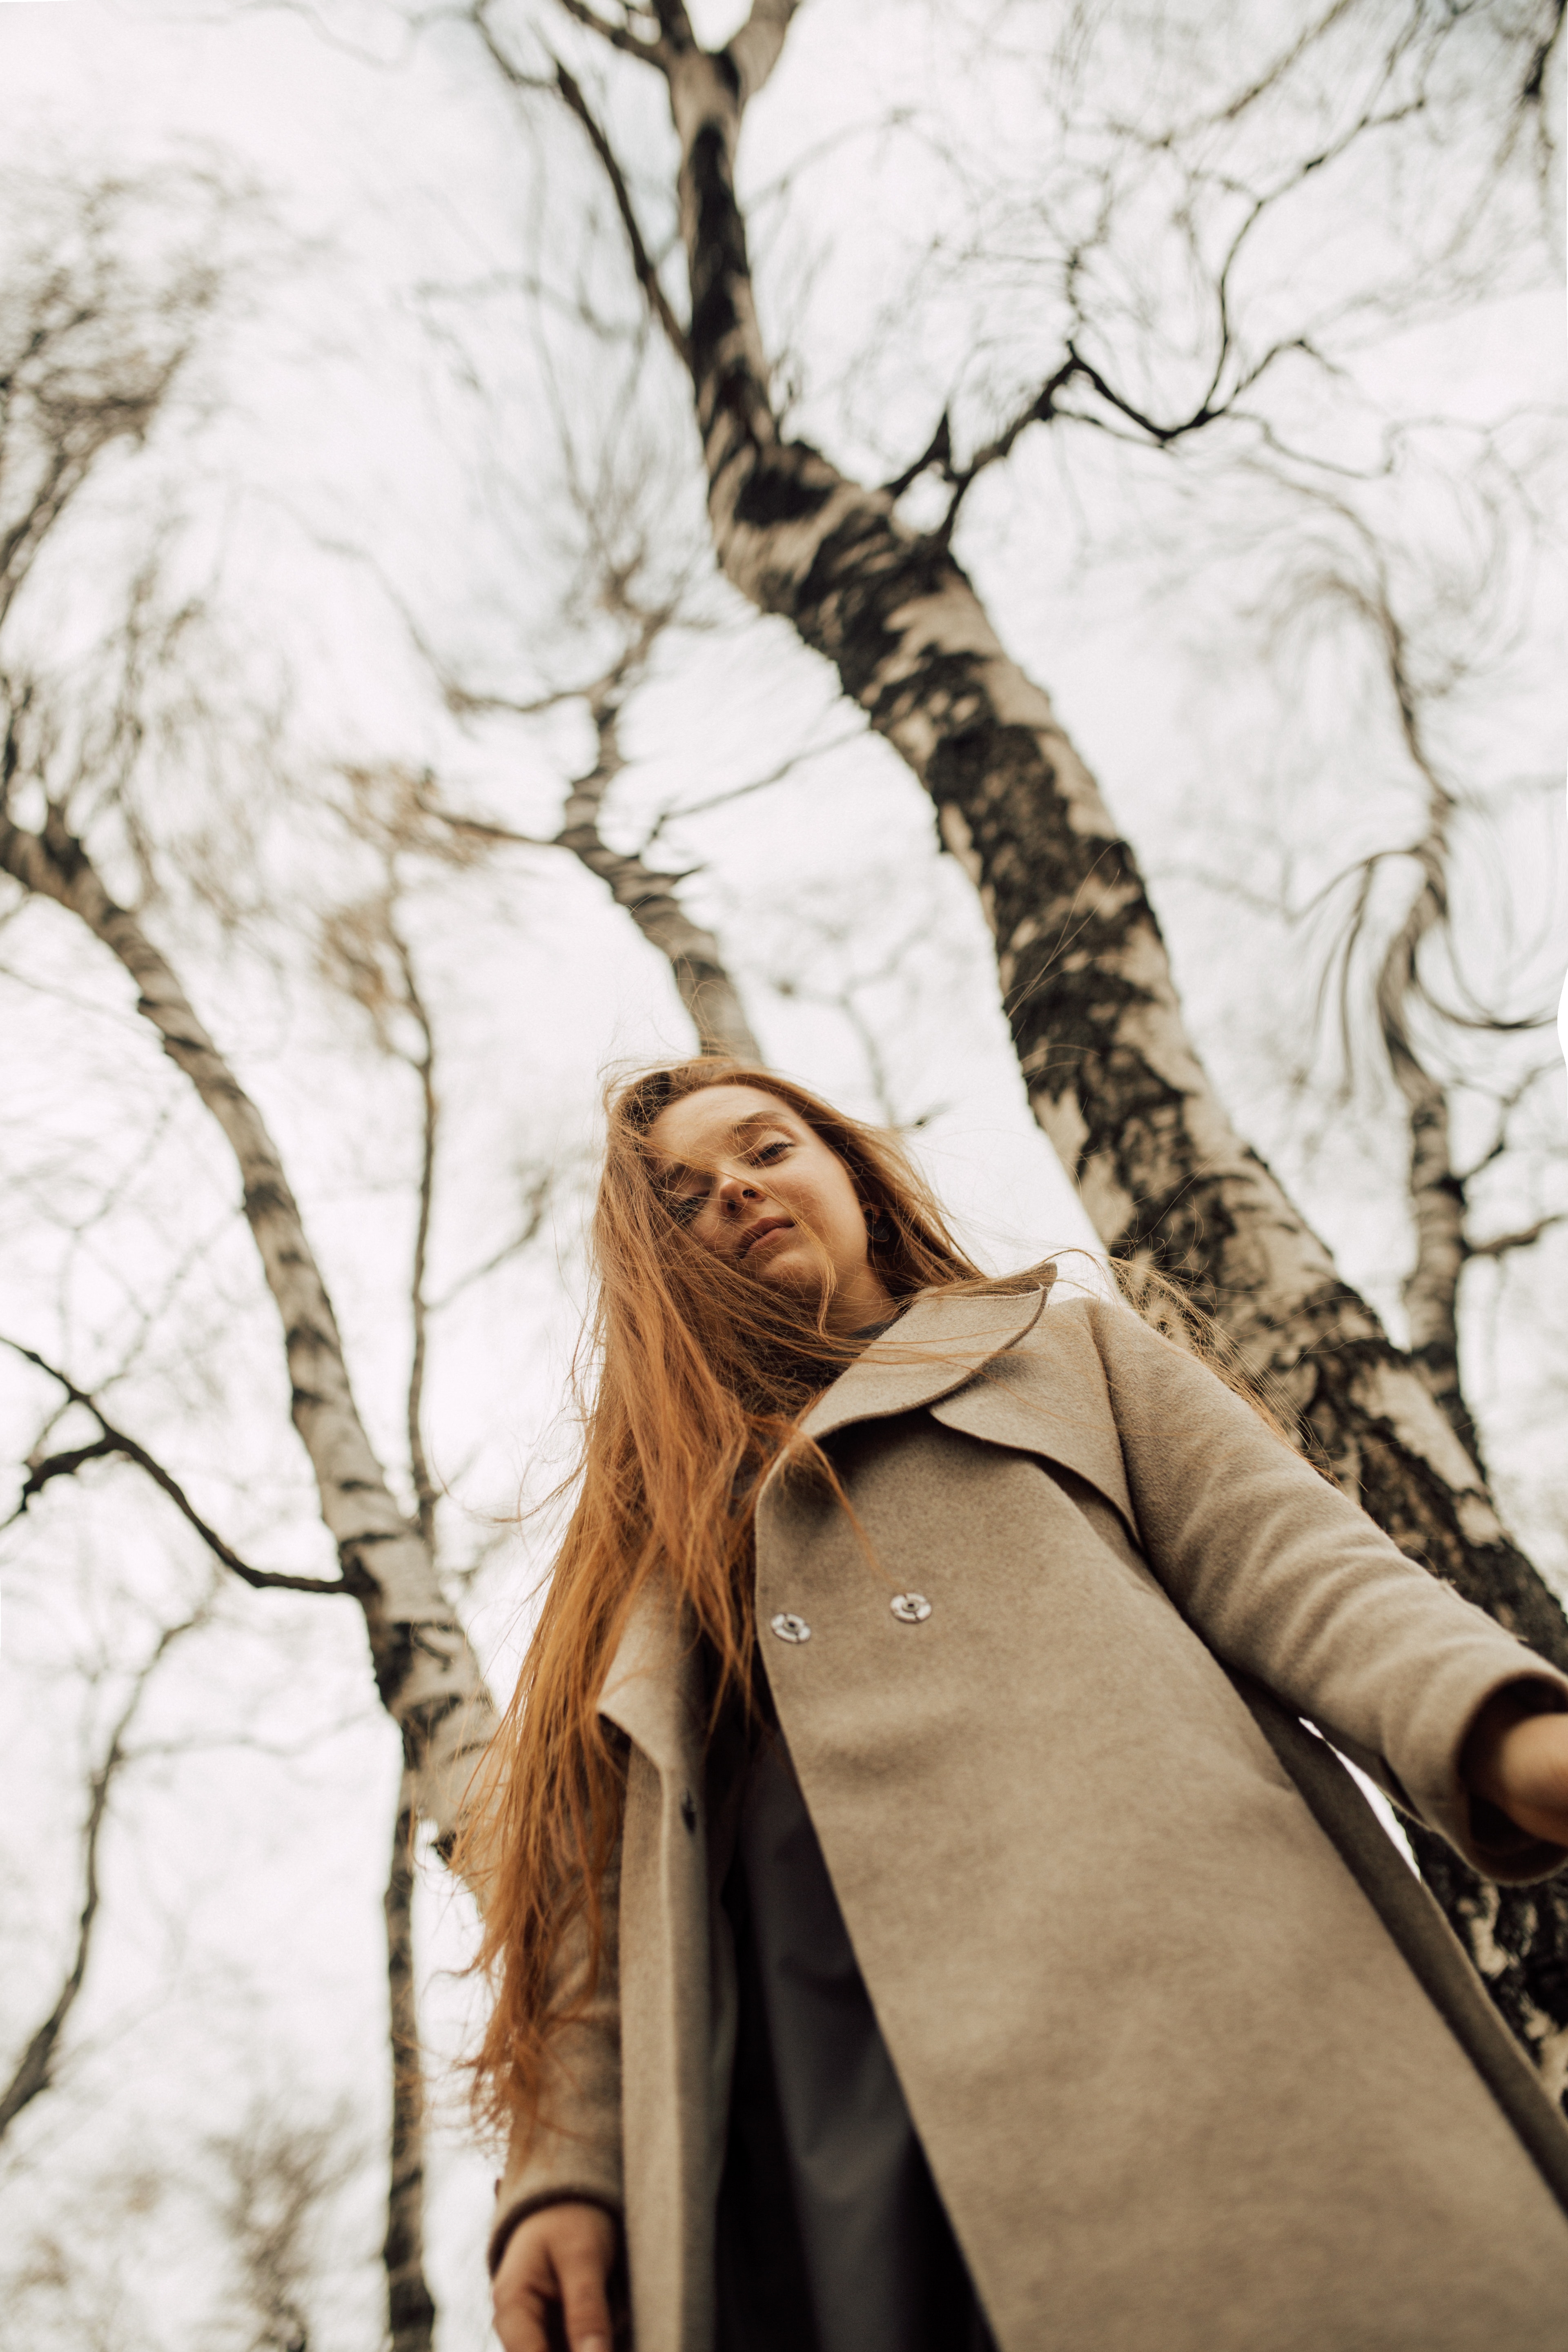
woman, outerwear, People in nature, flash photography, wood, branch, twig, happy, street fashion, trunk, sky, tree, grass, long hair, forest, fur, winter, brown hair, sitting, woodland, stock photography, leisure, portrait photography, portrait, autumn, hoodie, scarf, fun, photo shoot, street, eyewear, plant stem